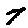
Label: 7